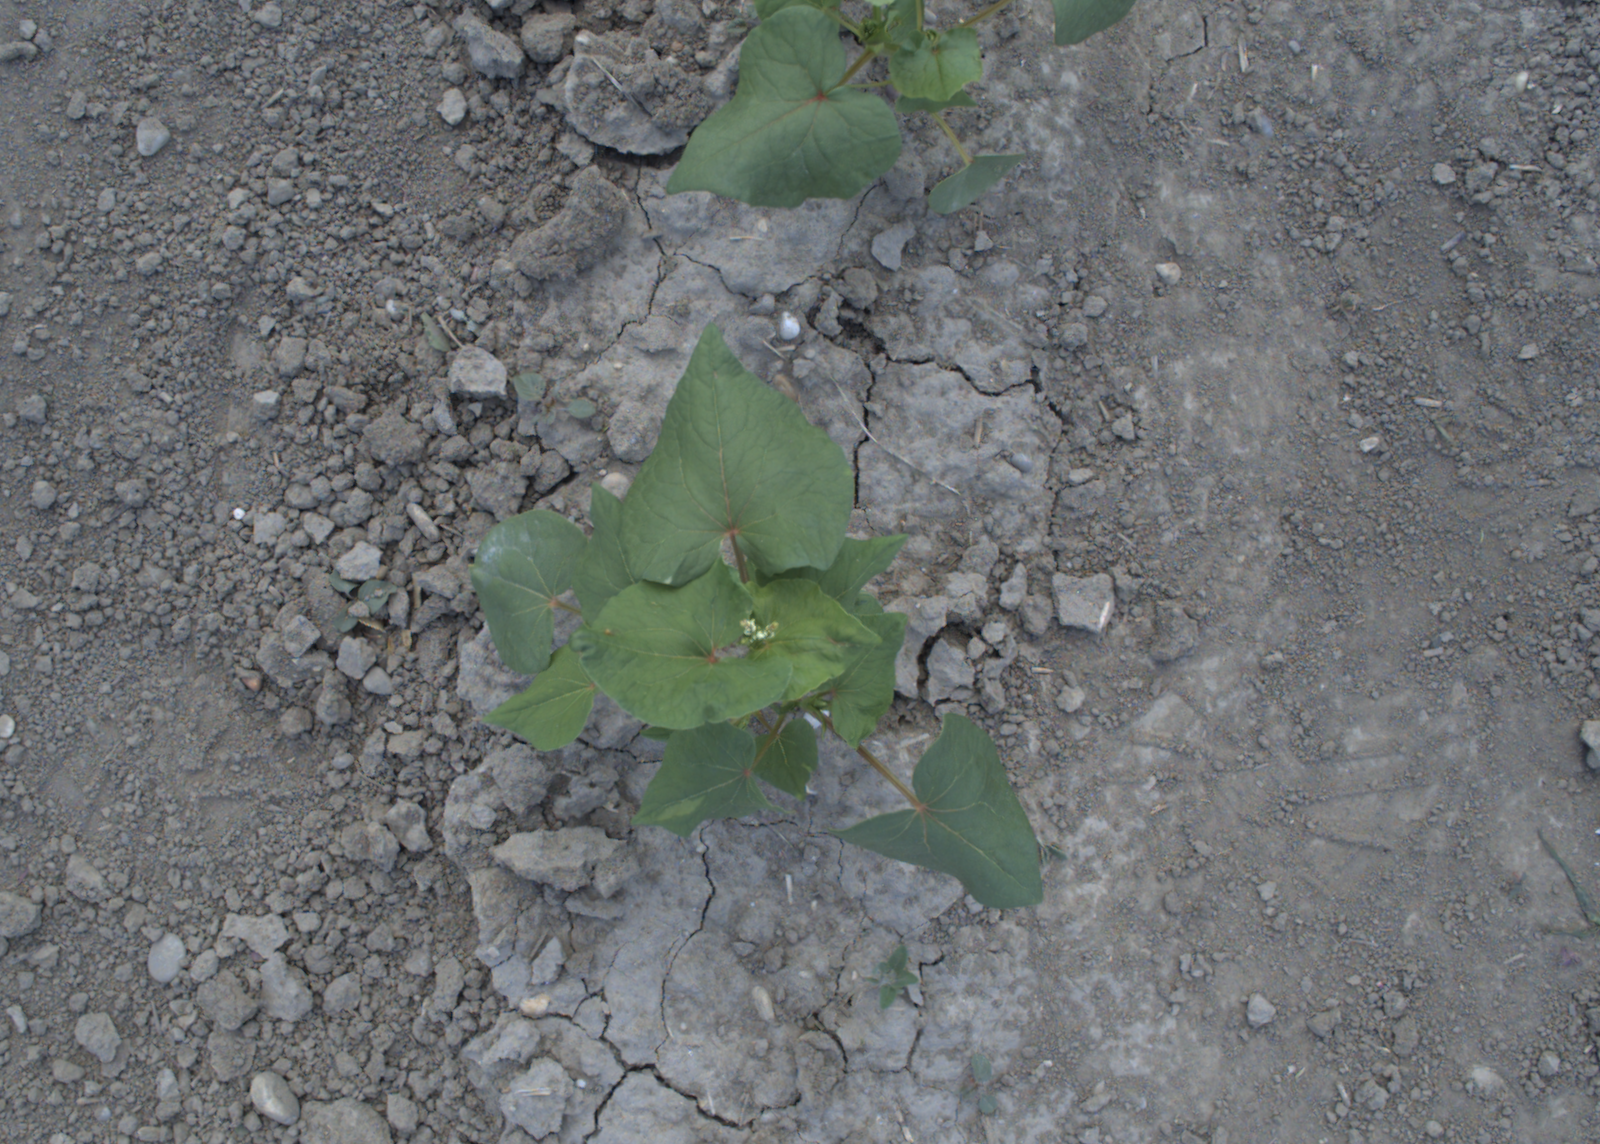
Capture date: 10.06.2021 14:17:02
Weather: sunny
Wind: light
Seeding date: 27.04.2021
Plant canopy height (mm): 797